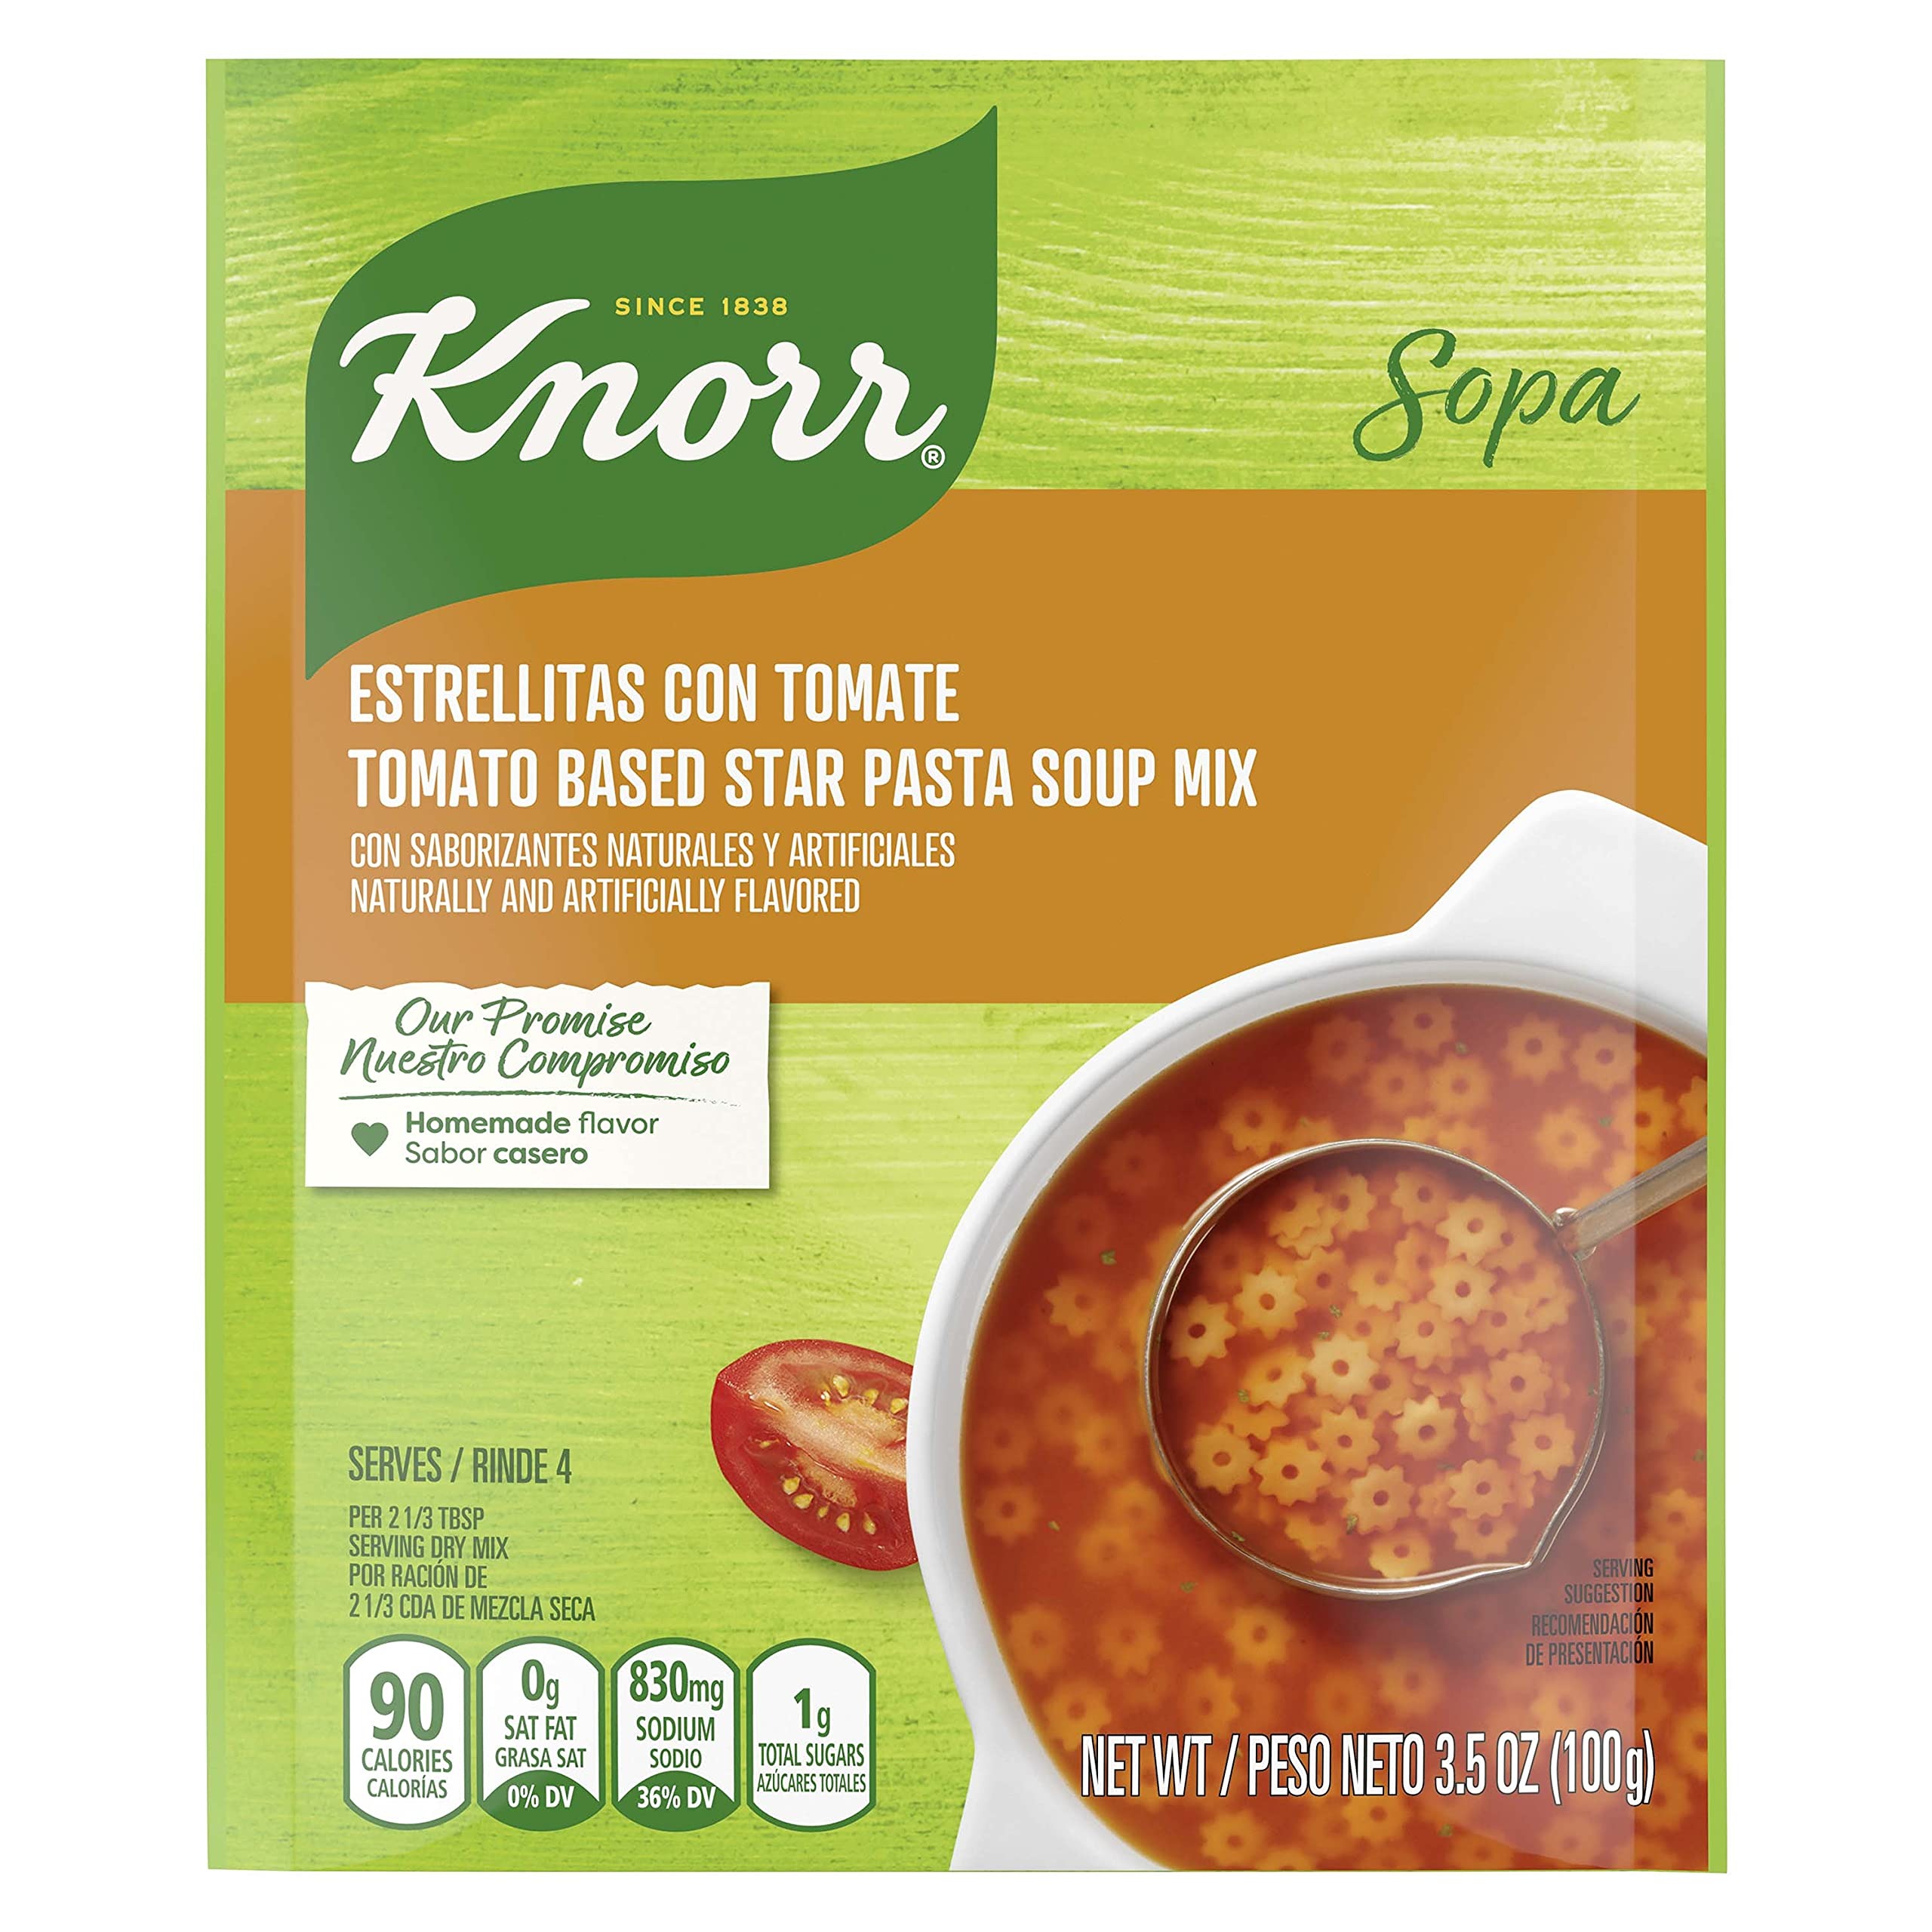
Item Name: Knorr Soup Mix Tomato Based Star Pasta, 3.5 oz
Bullet Point 1: Knorr Sopa/Tomato Star Pasta Soup Mix is ideal to enjoy alone or with chicken, beef, or vegetables
Bullet Point 2: This easy soup is made with tomato, herbs and spices
Bullet Point 3: Knorr tomato soup with noodles is made with natural flavors
Bullet Point 4: This easy pasta soup cooks in just 10 minutes
Bullet Point 5: This dry soup mix lets you enjoy a warming bowl of soup anytime. Or add meat and veggies for a simple dinner your family will love.
Value: 3.5
Unit: Ounce

Price: 1.24